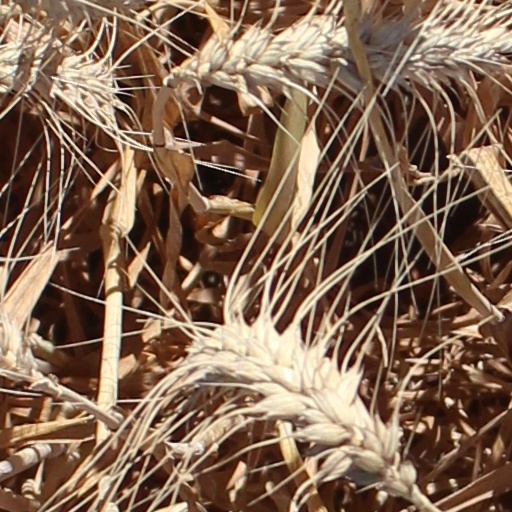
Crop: wheat